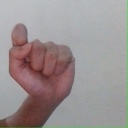
अक्षर: घ